Dafne Schippers

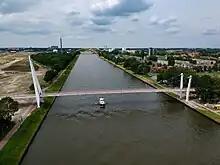
Dafne Schippersbrug in 2017

She was the Dutch Women's Athlete of the Year in 2011–2017; the European Women's Athlete of the Month in July 2014, May 2015, August 2015, February 2016, and May 2016; the European Women's Athlete of the Year in 2014 and 2015; and Dutch Sportswoman of the Year in 2015 and 2017.